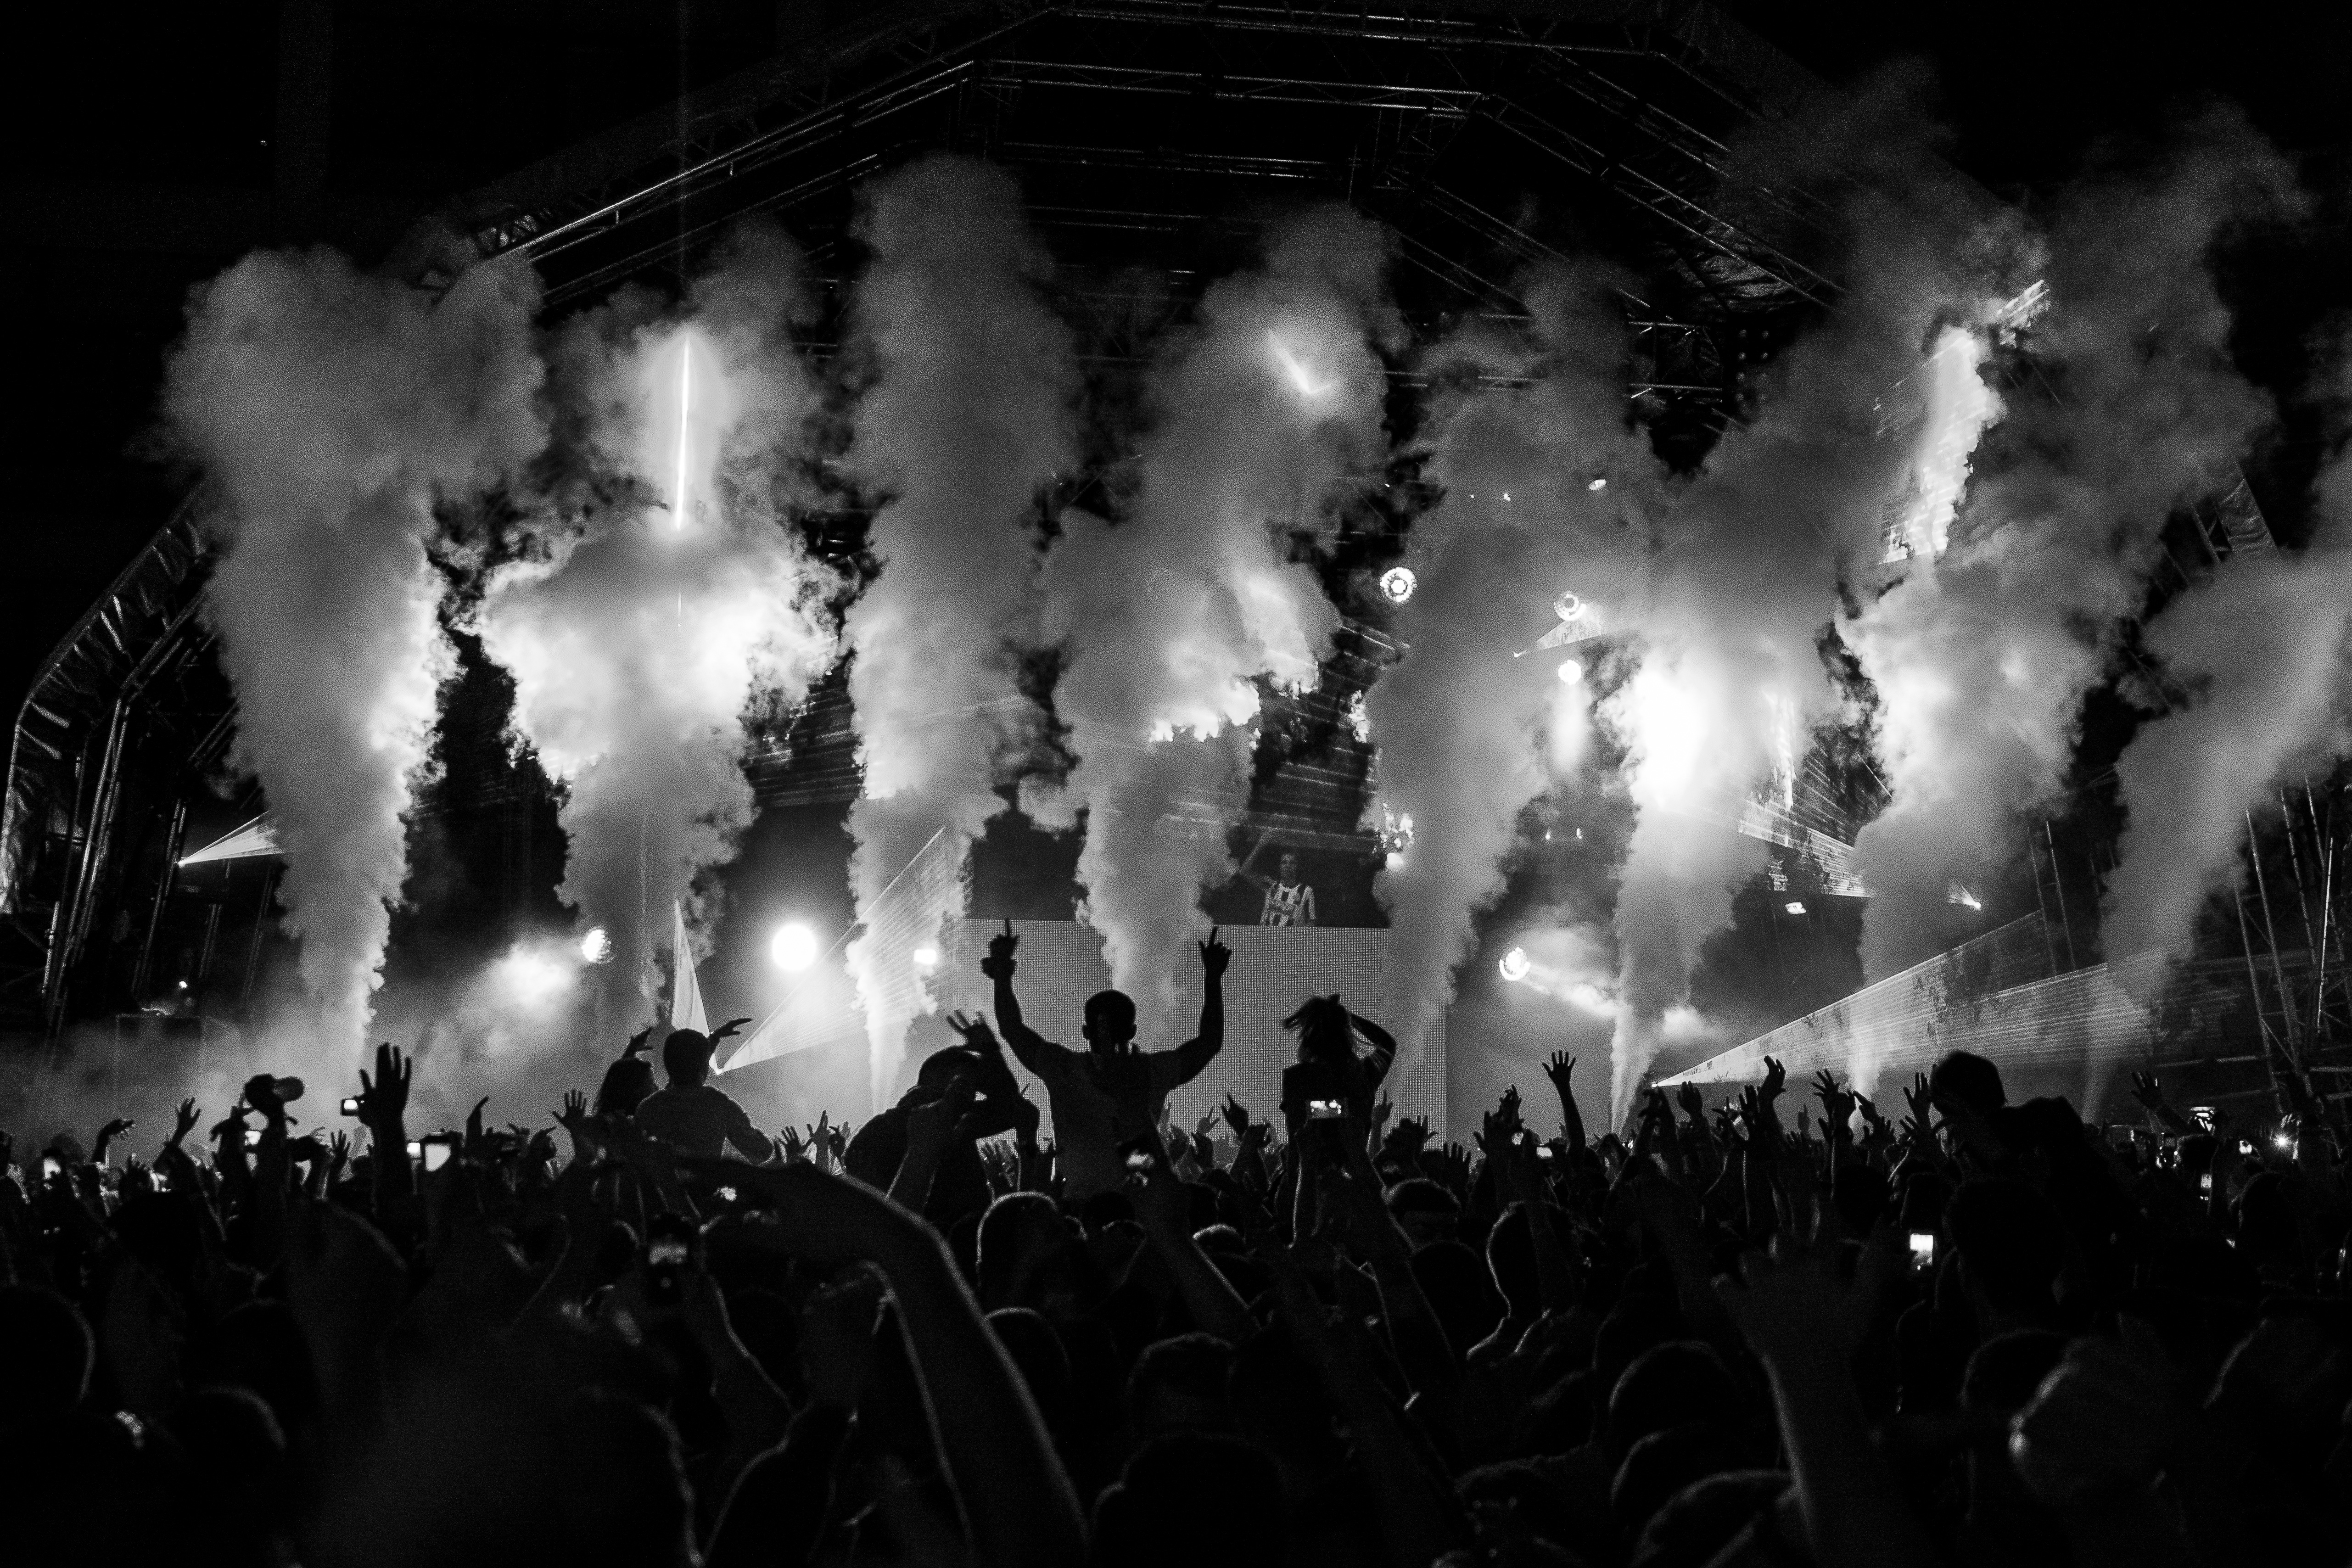
black and white, crowd, concert, darkness, black, monochrome, stage, performance, rock concert, monochrome photography, atmosphere of earth